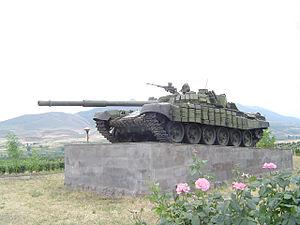
Le Haut-Karabagh, Haut-Karabakh ou Artsakh, en forme longue la république d'Artsakh, est une république autoproclamée de Transcaucasie. En 2015, sa population est estimée à 148 917 habitants pour une superficie de 11 430 km². Sa capitale et plus grande ville est Stepanakert.
La guerre du Haut-Karabagh est le conflit armé qui a eu lieu entre février 1988 et mai 1994 dans l'enclave ethnique du Haut-Karabagh, en Azerbaïdjan du sud-ouest, entre les Arméniens de l'enclave, alliés à la république d'Arménie, et la république d'Azerbaïdjan. Le 26 février 1988 défilent à Erevan un million de personnes, revendiquant le rattachement du Haut-Karabagh à l'Arménie. Le parlement de l'enclave, qui vote l'union avec l'Arménie le 20 février 1988, et un référendum accordé à la population déterminent un même souhait. La demande d'union avec l'Arménie, qui s'est développée vers la fin des années 1980, a débuté pacifiquement mais, ensuite, avec la désintégration de l'Union soviétique, le mouvement devient un conflit violent entre les deux groupes ethniques, aboutissant ainsi à des allégations de nettoyage ethnique par les deux camps.